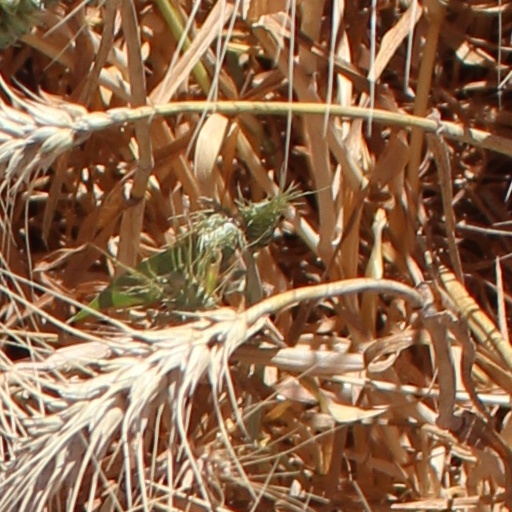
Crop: wheat